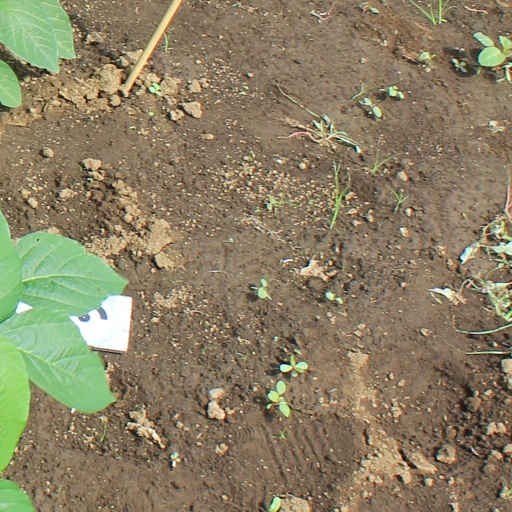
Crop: soybean